Grace Kerns

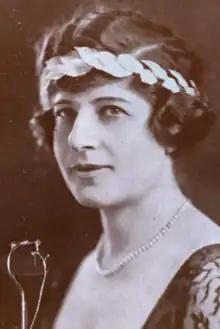
Grace Kerns, from a 1922 publication

Grace Miriam Kerns (August 27, 1879 – September 10, 1936) was an American lyric soprano, called the "Nightingale of the Trenches" for her popularity during World War I. She made over a hundred recordings during the 1910s.